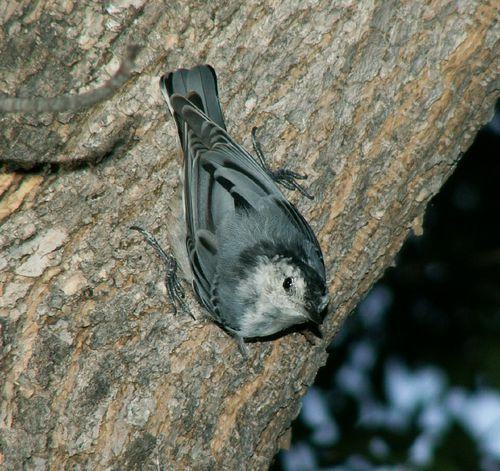
A photo of a white breasted nuthatch